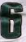
Number: 6